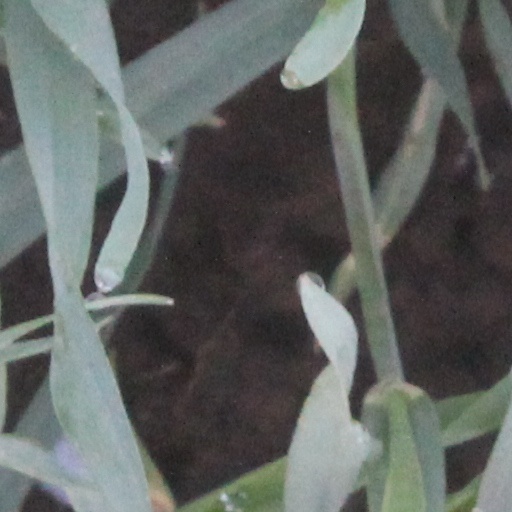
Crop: wheat